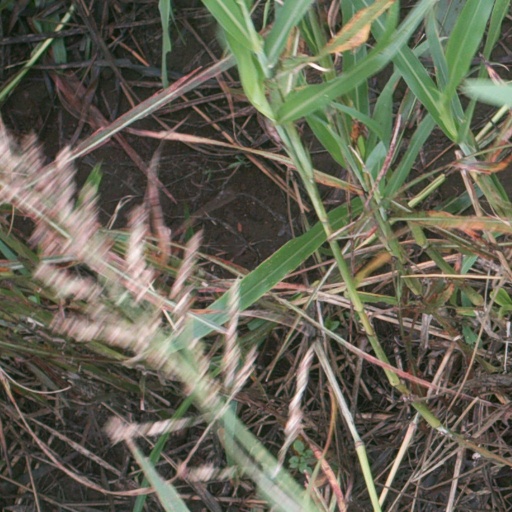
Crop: sorghum